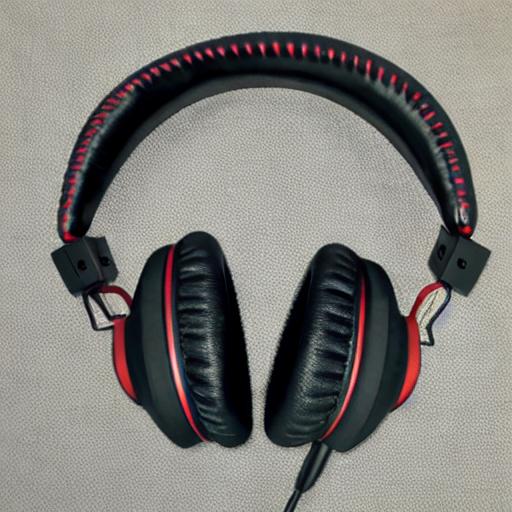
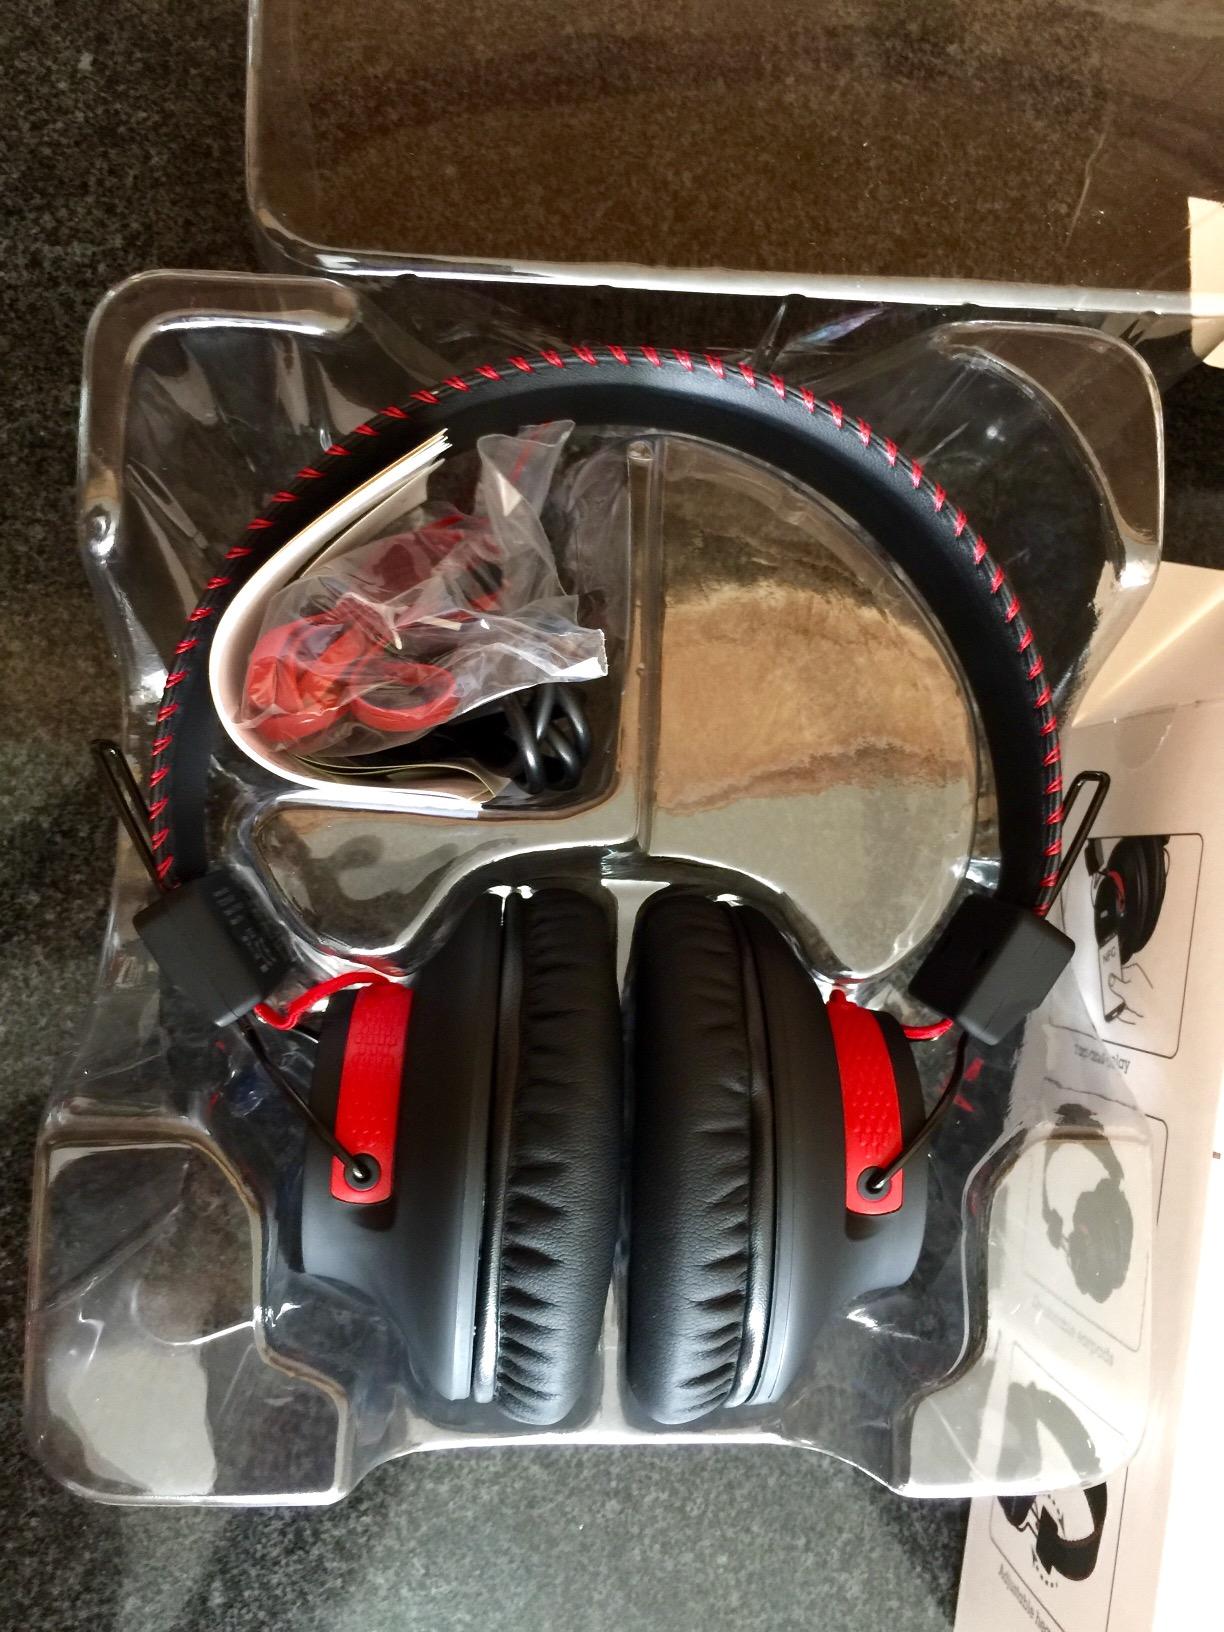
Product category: headphones
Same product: no